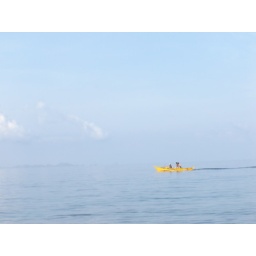
I'm in this big big ocean on a tiny little boat